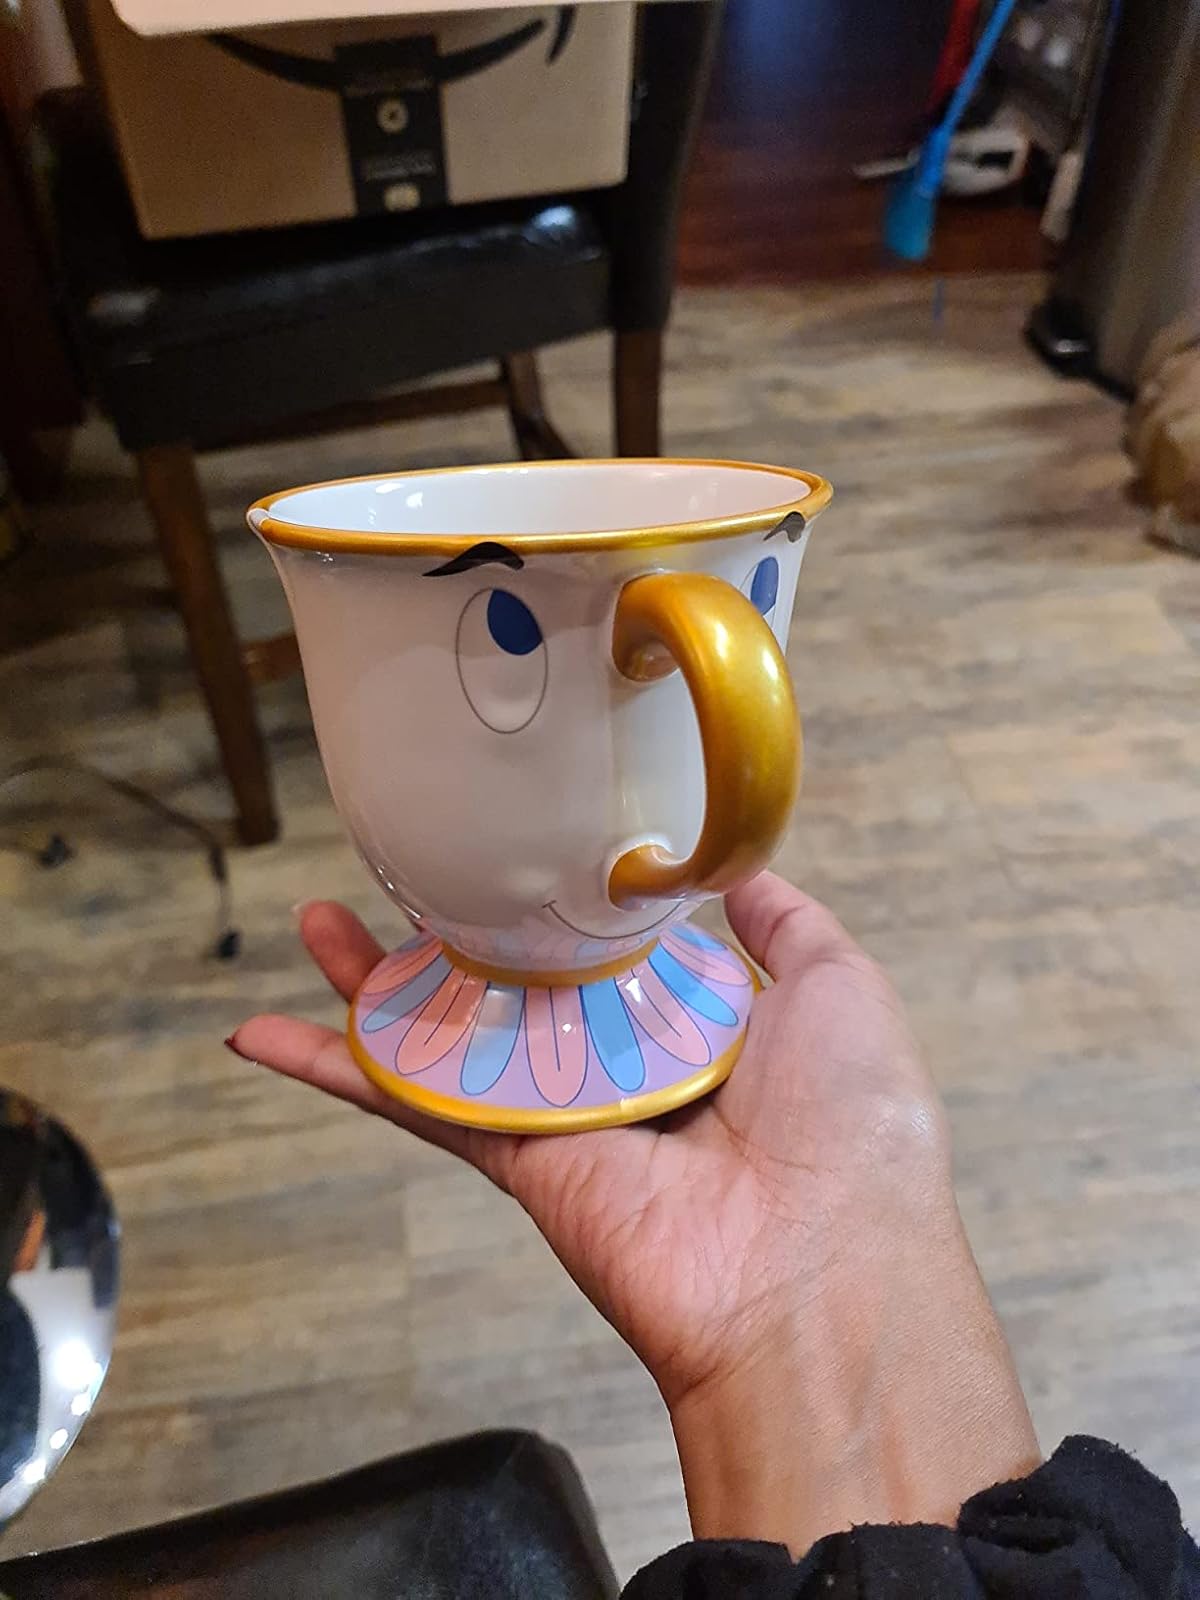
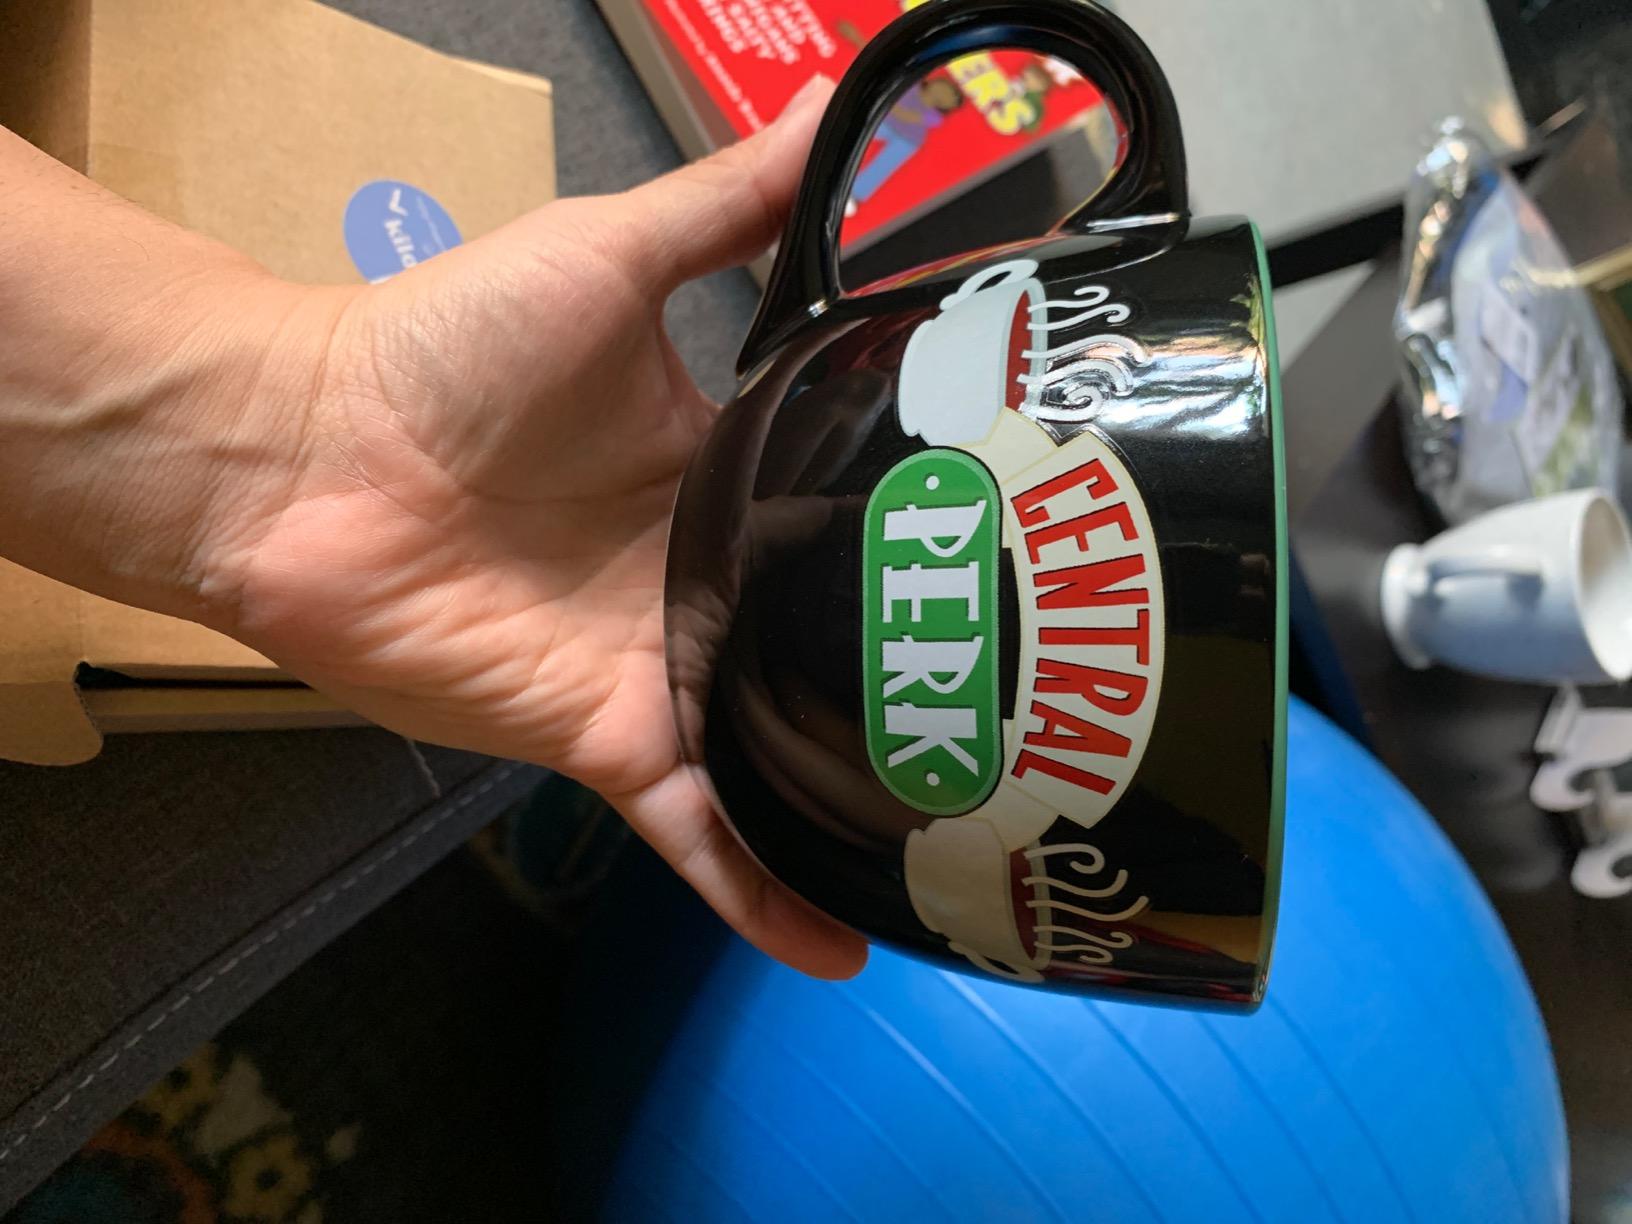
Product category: items_mug
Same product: no